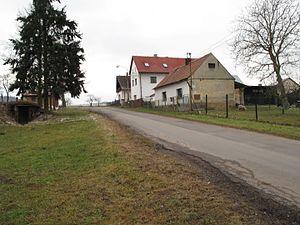
Šemnice est une commune du district et de la région de Karlovy Vary, en République tchèque. Sa population s'élevait à 673 habitants en 2018.